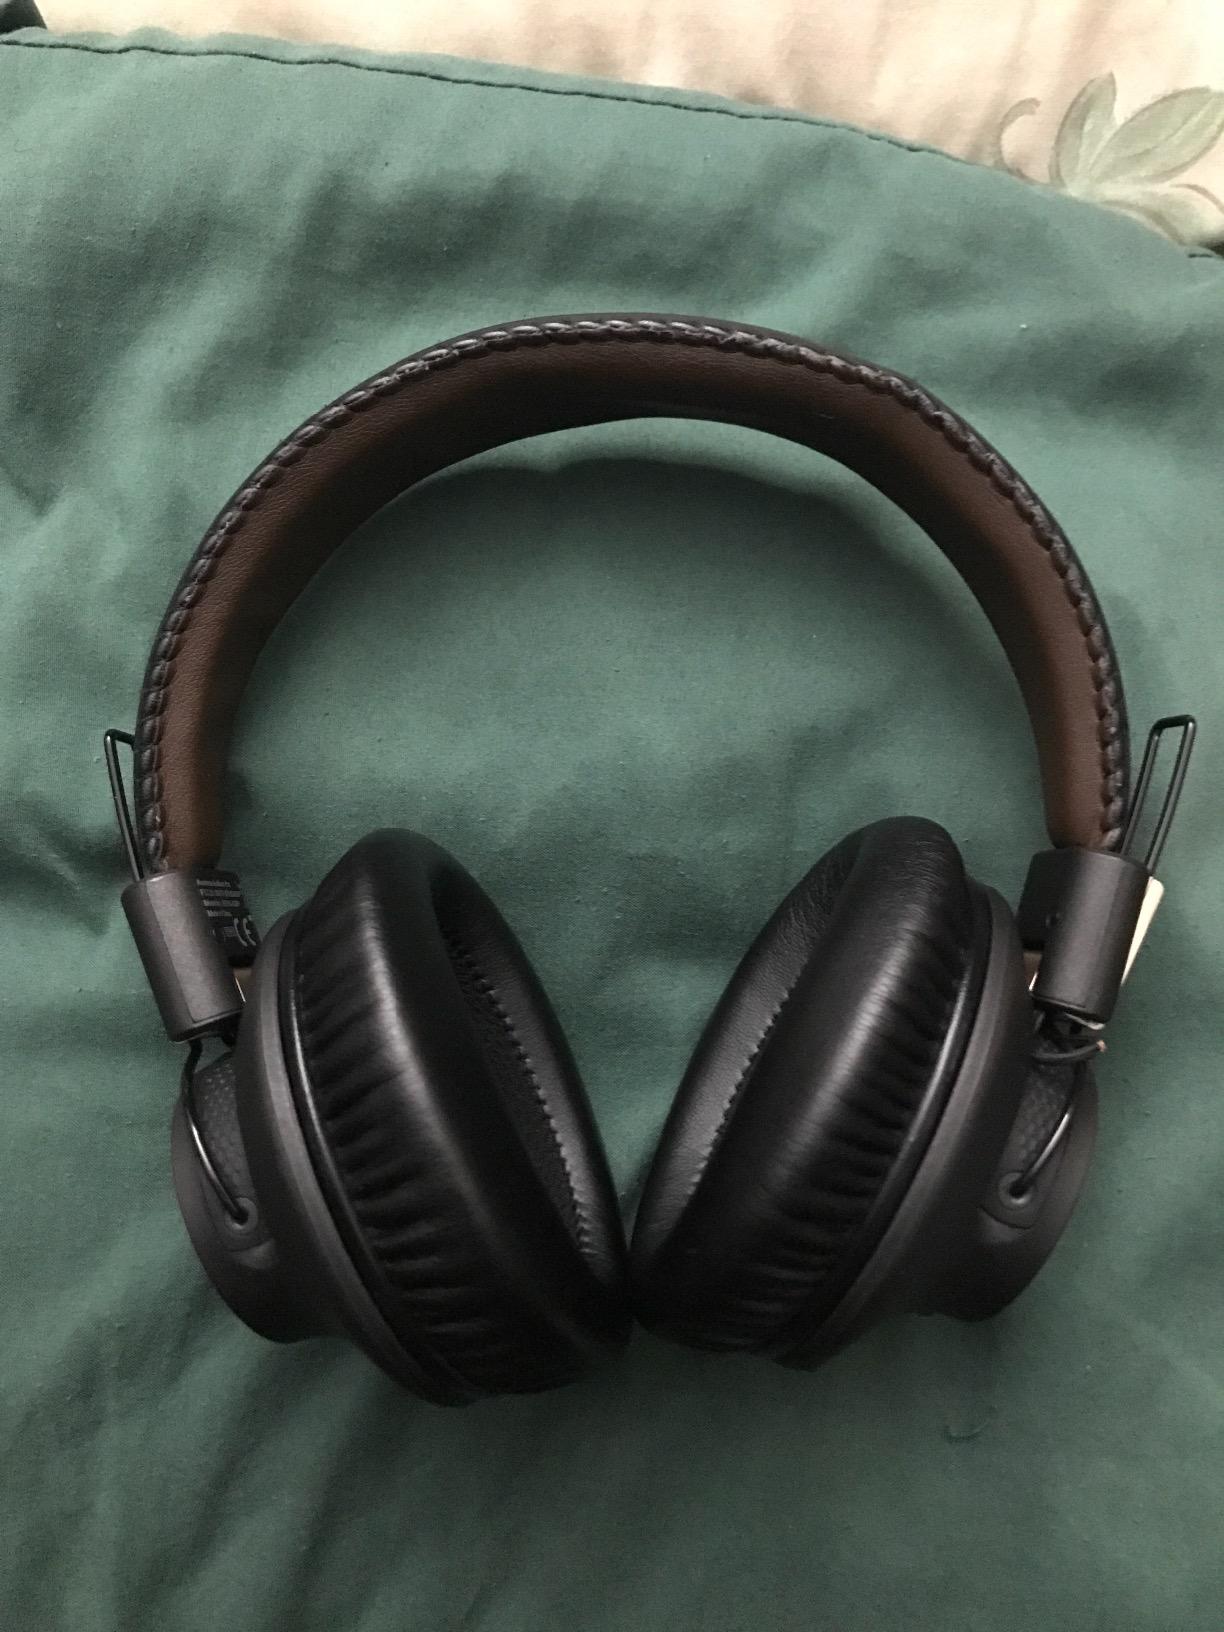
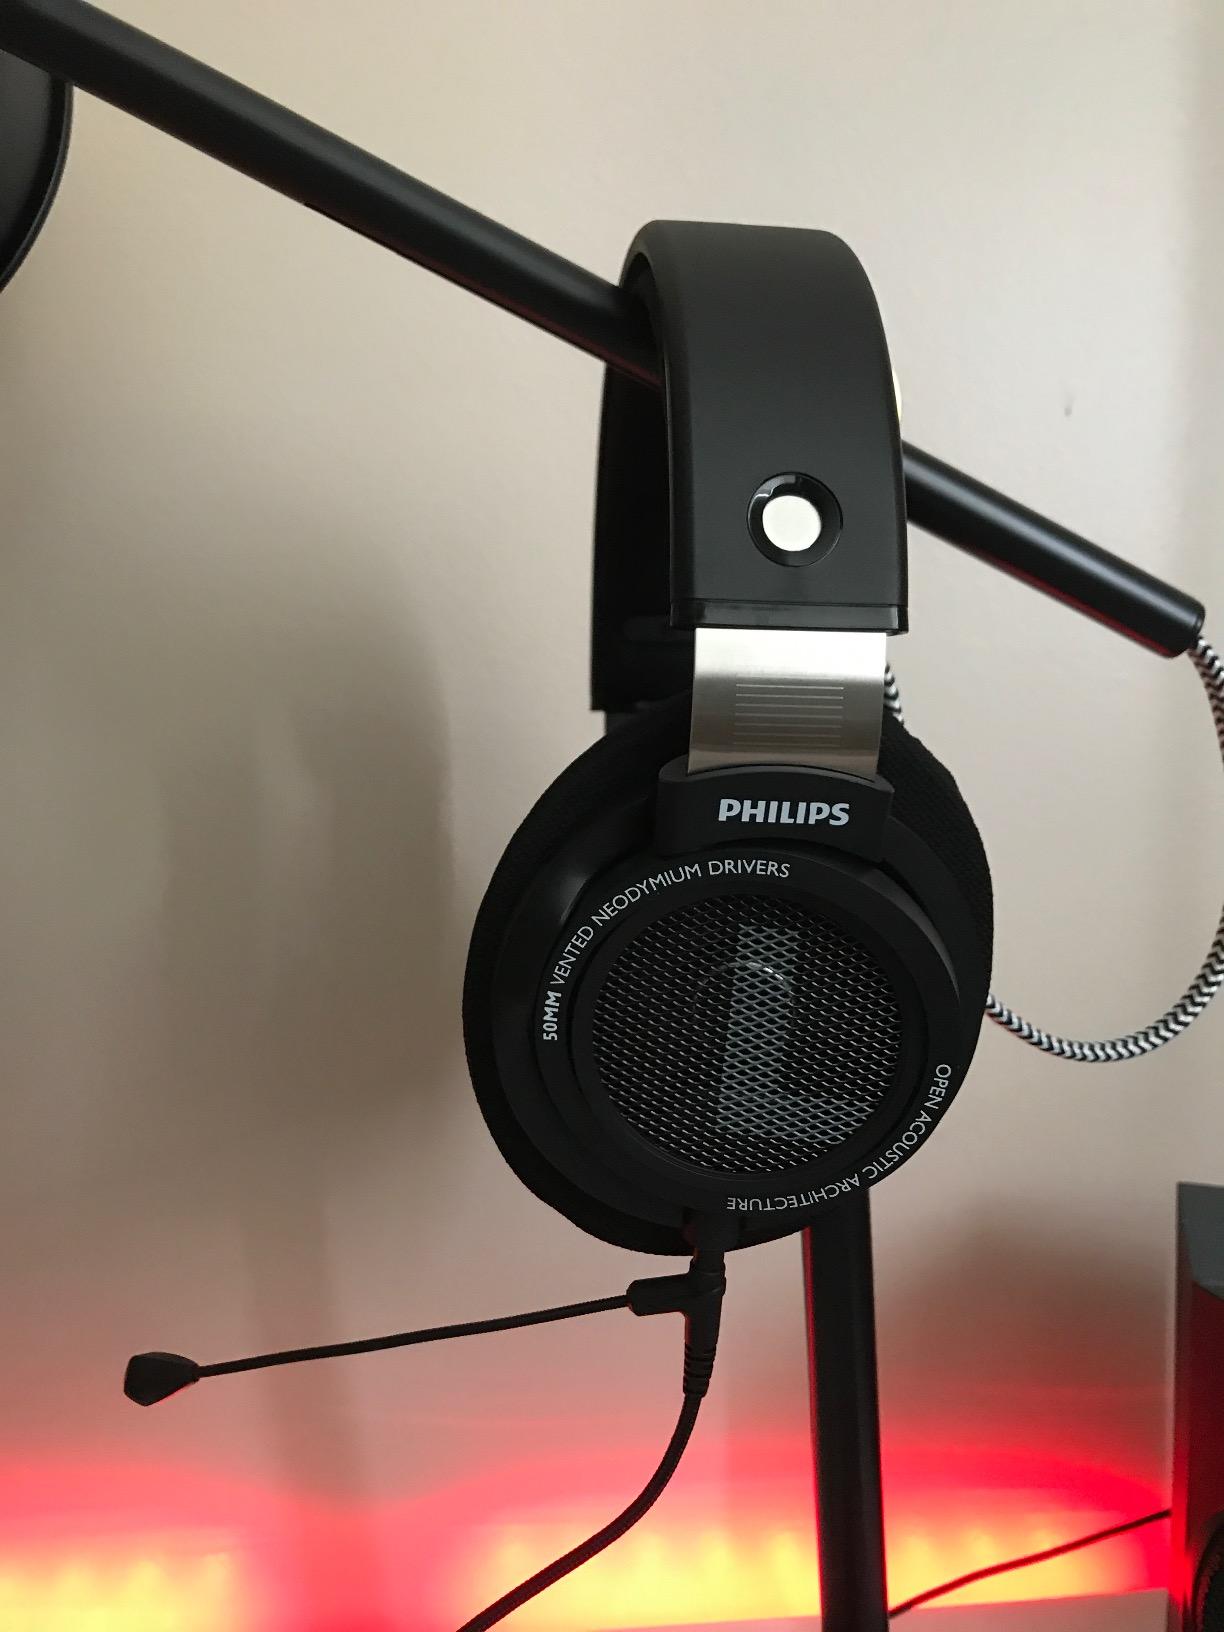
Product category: headphones
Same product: no